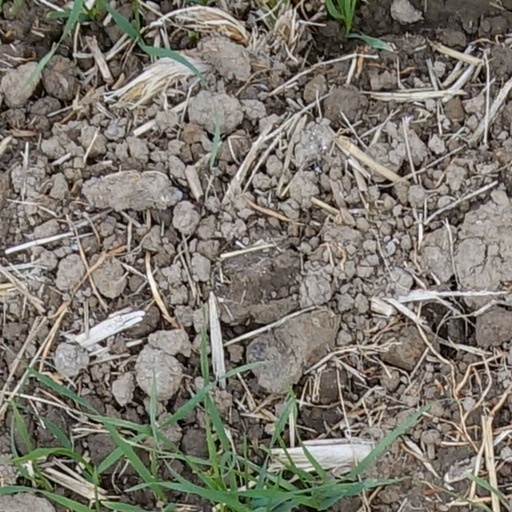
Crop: wheat